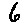
Label: 6